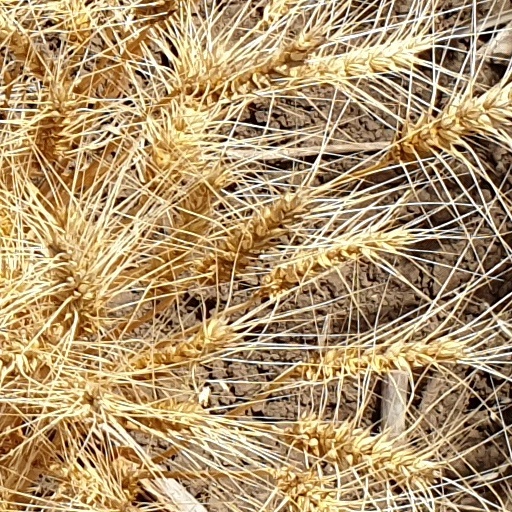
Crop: wheat